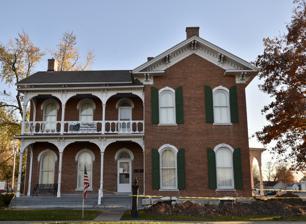
Building: William Findley House
Country: United States of America
Year built: 1860
Historic house in Iowa, United States United States historic place William Findley House U.S. National Register of Historic Places Show map of Iowa Show map of the United States Location 302 E. Franklin St. Bloomfield, Iowa Coordinates 40°45′01″N 92°24′43″W / 40.75028°N 92.41194°W / 40.75028; -92.41194 Area less than one acre Built 1860 Architectural style Vernacular NRHP reference No. 78001213 Added to NRHP June 9, 1978 The William Findley House , also known as the Davis County Historical Society Museum , is a historic residence located in Bloomfield, Iowa , United States.  Dr. William M. Findley was the first owner of this house.  A native of Dayton, Ohio , he settled in Bloomfield in 1843, where he practiced medicine. He was a surgeon for the 4th Iowa Cavalry during the Civil War .  The T-shaped, vernacular structure is one of a very few brick houses in town, as the vast majority are frame construction. While it does not conform to any specific style, the wide, bracketed cornice does suggest the Italianate style.  The frame summer kitchen that sat behind the house was torn down when the frame addition was built onto the back of the house in 1917.  The addition contained the kitchen of a boarding house that occupied the building at that time.  The William Findley House is now part of a museum complex that includes a Mormon log cabin, a livery barn, the Wheeler Ridge School, and the Savannah Christian Church.  The other buildings were moved here.  It was listed on the National Register of Historic Places in 1978. References